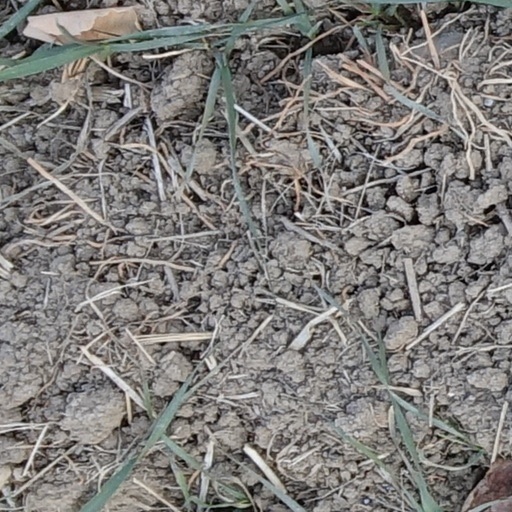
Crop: wheat